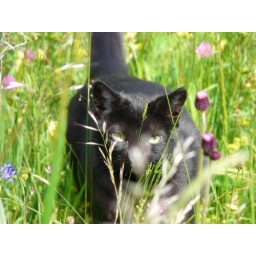
Stumbled upon this black cat while visiting Linderhof Castle.  Uploaded directly from iPhoto 9.0 - nice